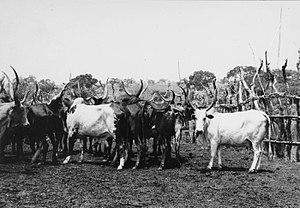
Garoua est la capitale de la région du Nord du Cameroun et le chef-lieu du département de la Bénoué. Elle a été érigée en Communauté urbaine de Garoua en 2008. La ville compte 900 000 habitants environ en 2018 et est la troisième ville du pays. Elle était l'une des premières villes du Cameroun avant la colonisation et était la capitale régionale du Grand-nord jusqu'en 1982. La langue principale d'échange de la ville est le Fulfuldé.